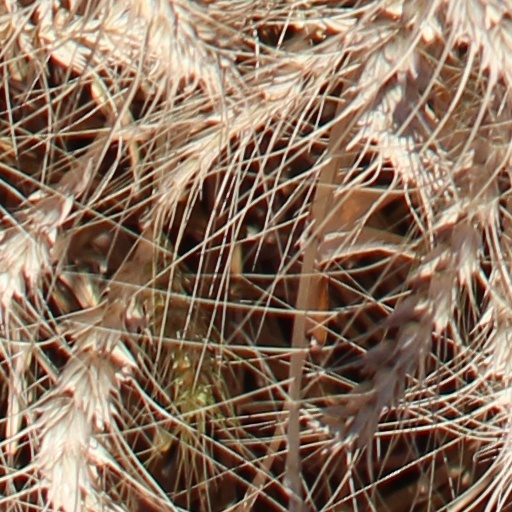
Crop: wheat